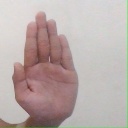
अक्षर: ध